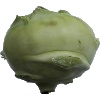
Label: kohlrabi